The Prince of Mist

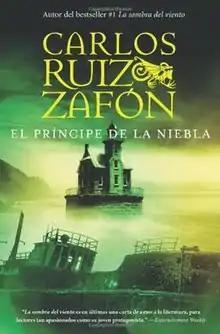
2006 edition book cover

The Prince of Mist is a 1993 mystery and horror young adult novel by Carlos Ruiz Zafón. It was initially published in Spanish by Editorial Planeta and later in an English translation by Lucia Graves by Little, Brown Books for Young Readers in 2010. "The Prince of Mist" was Zafón's first novel.